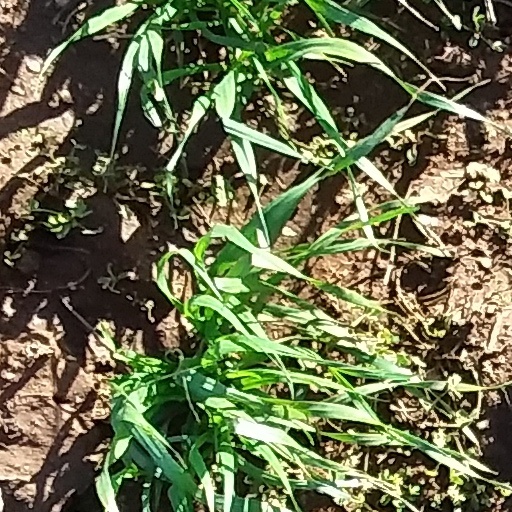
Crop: wheat